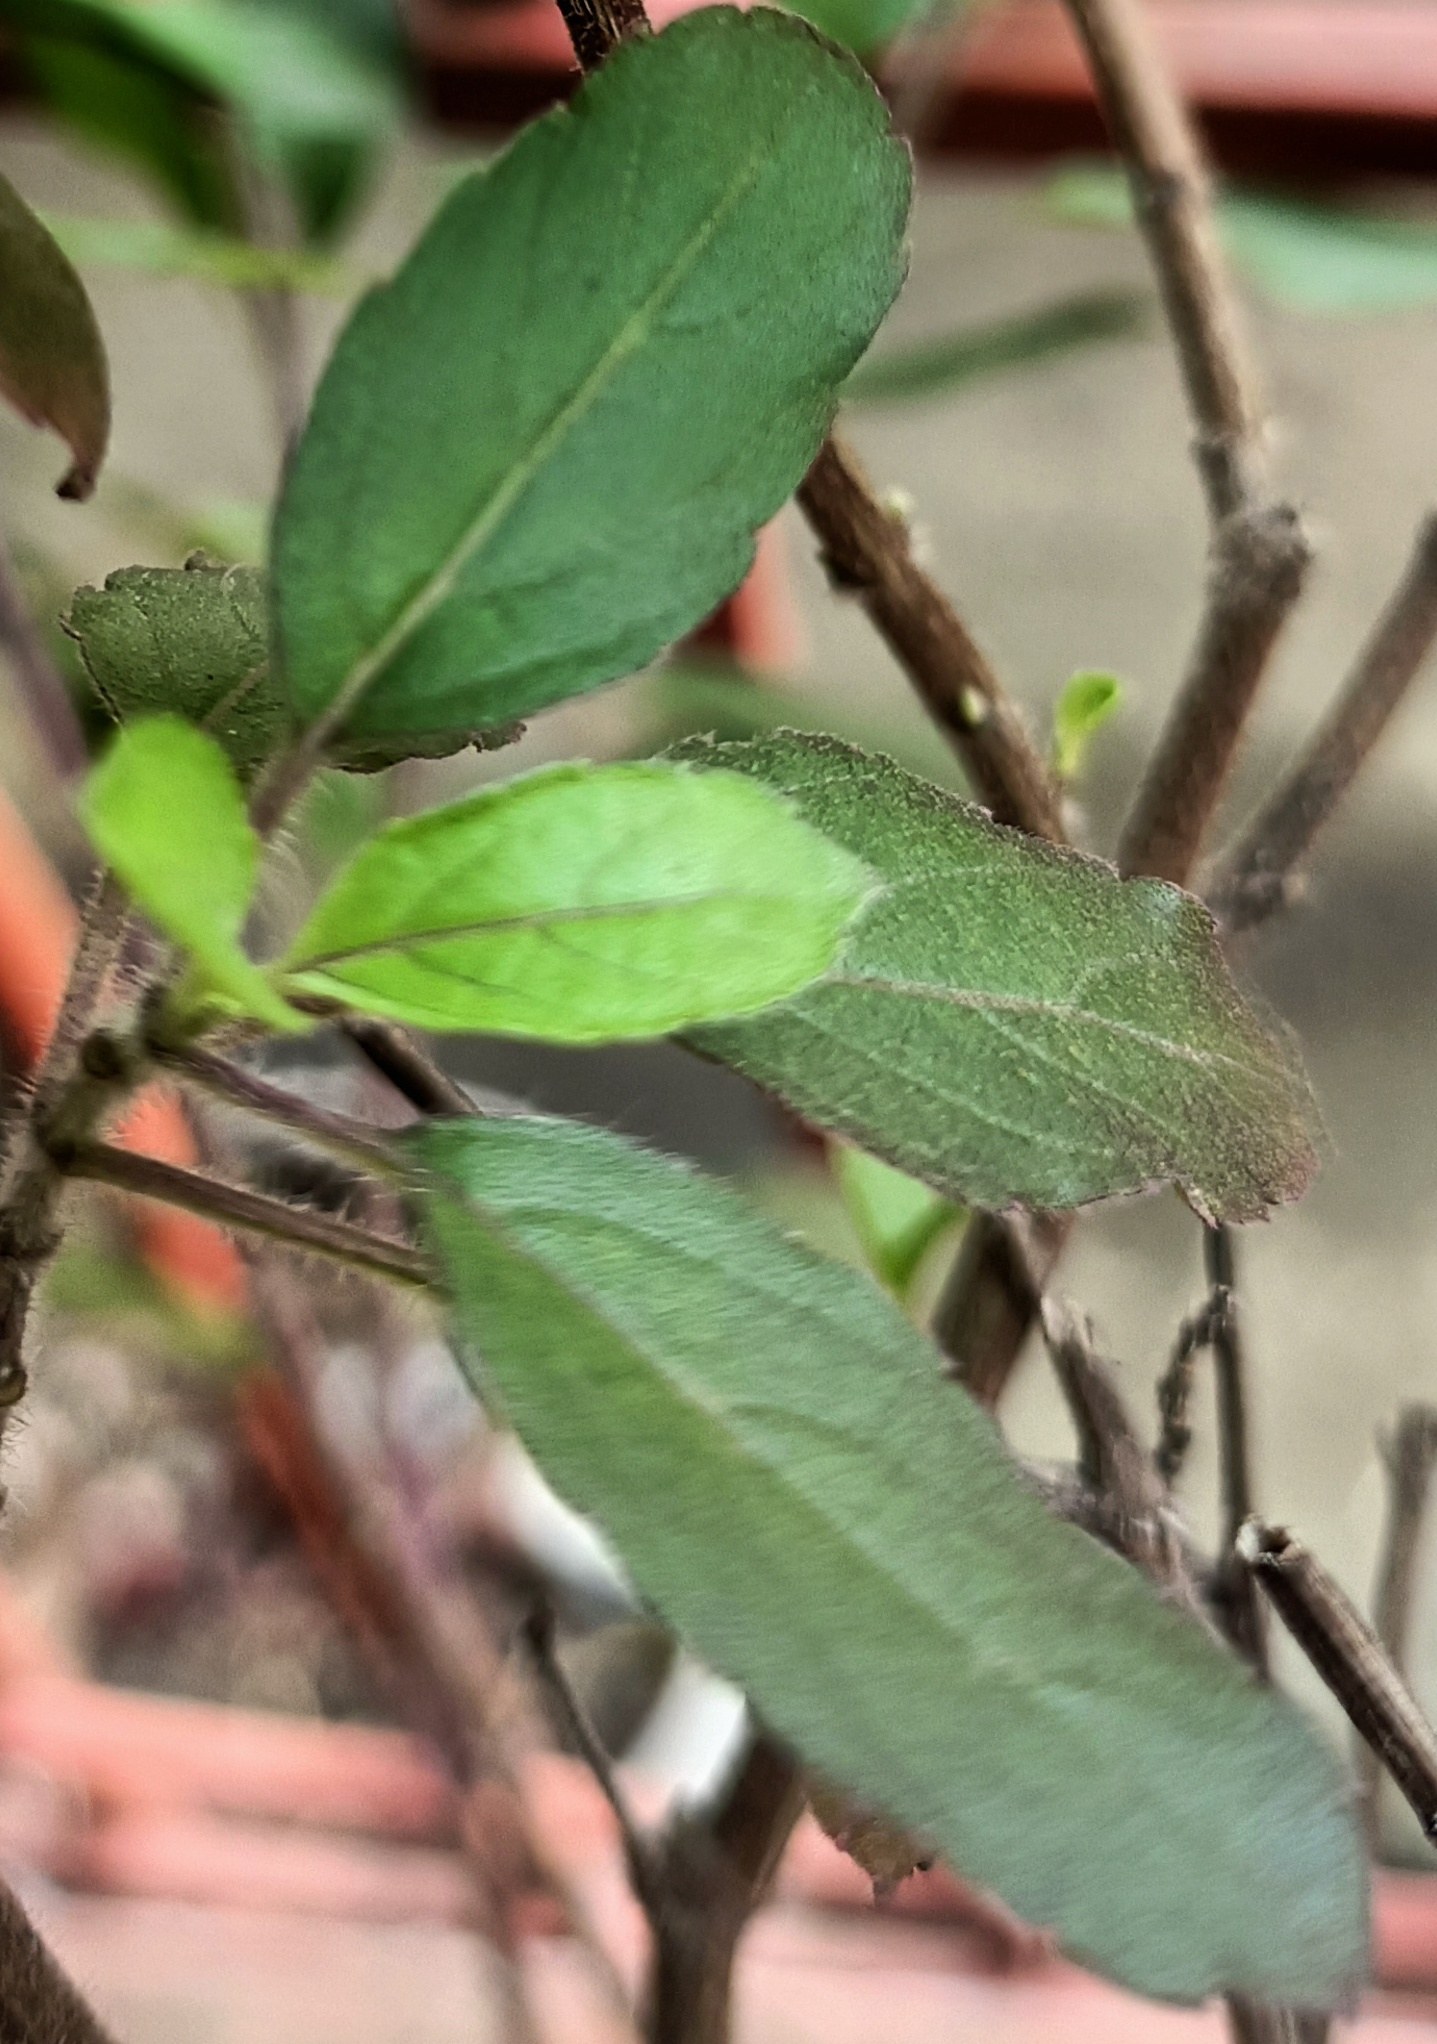
Variety: Sri/Green Tulasi
Condition: Healthy